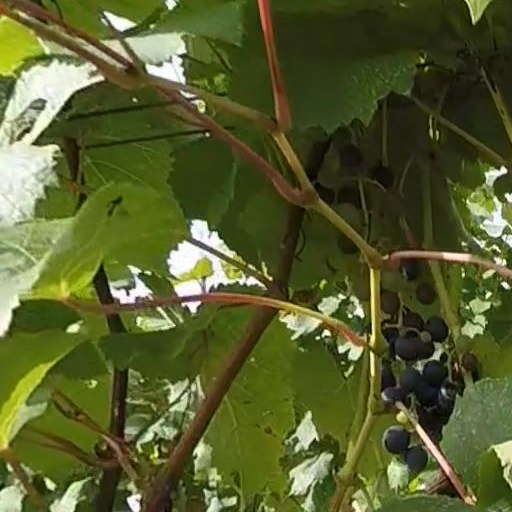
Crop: grape